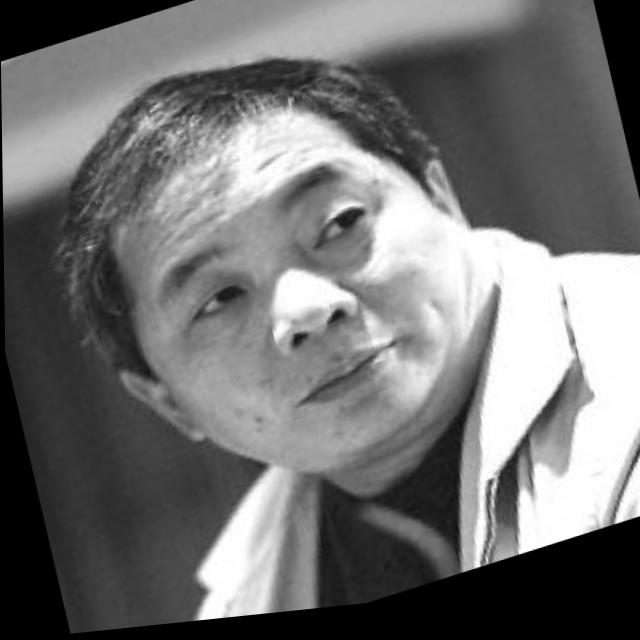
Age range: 45-64